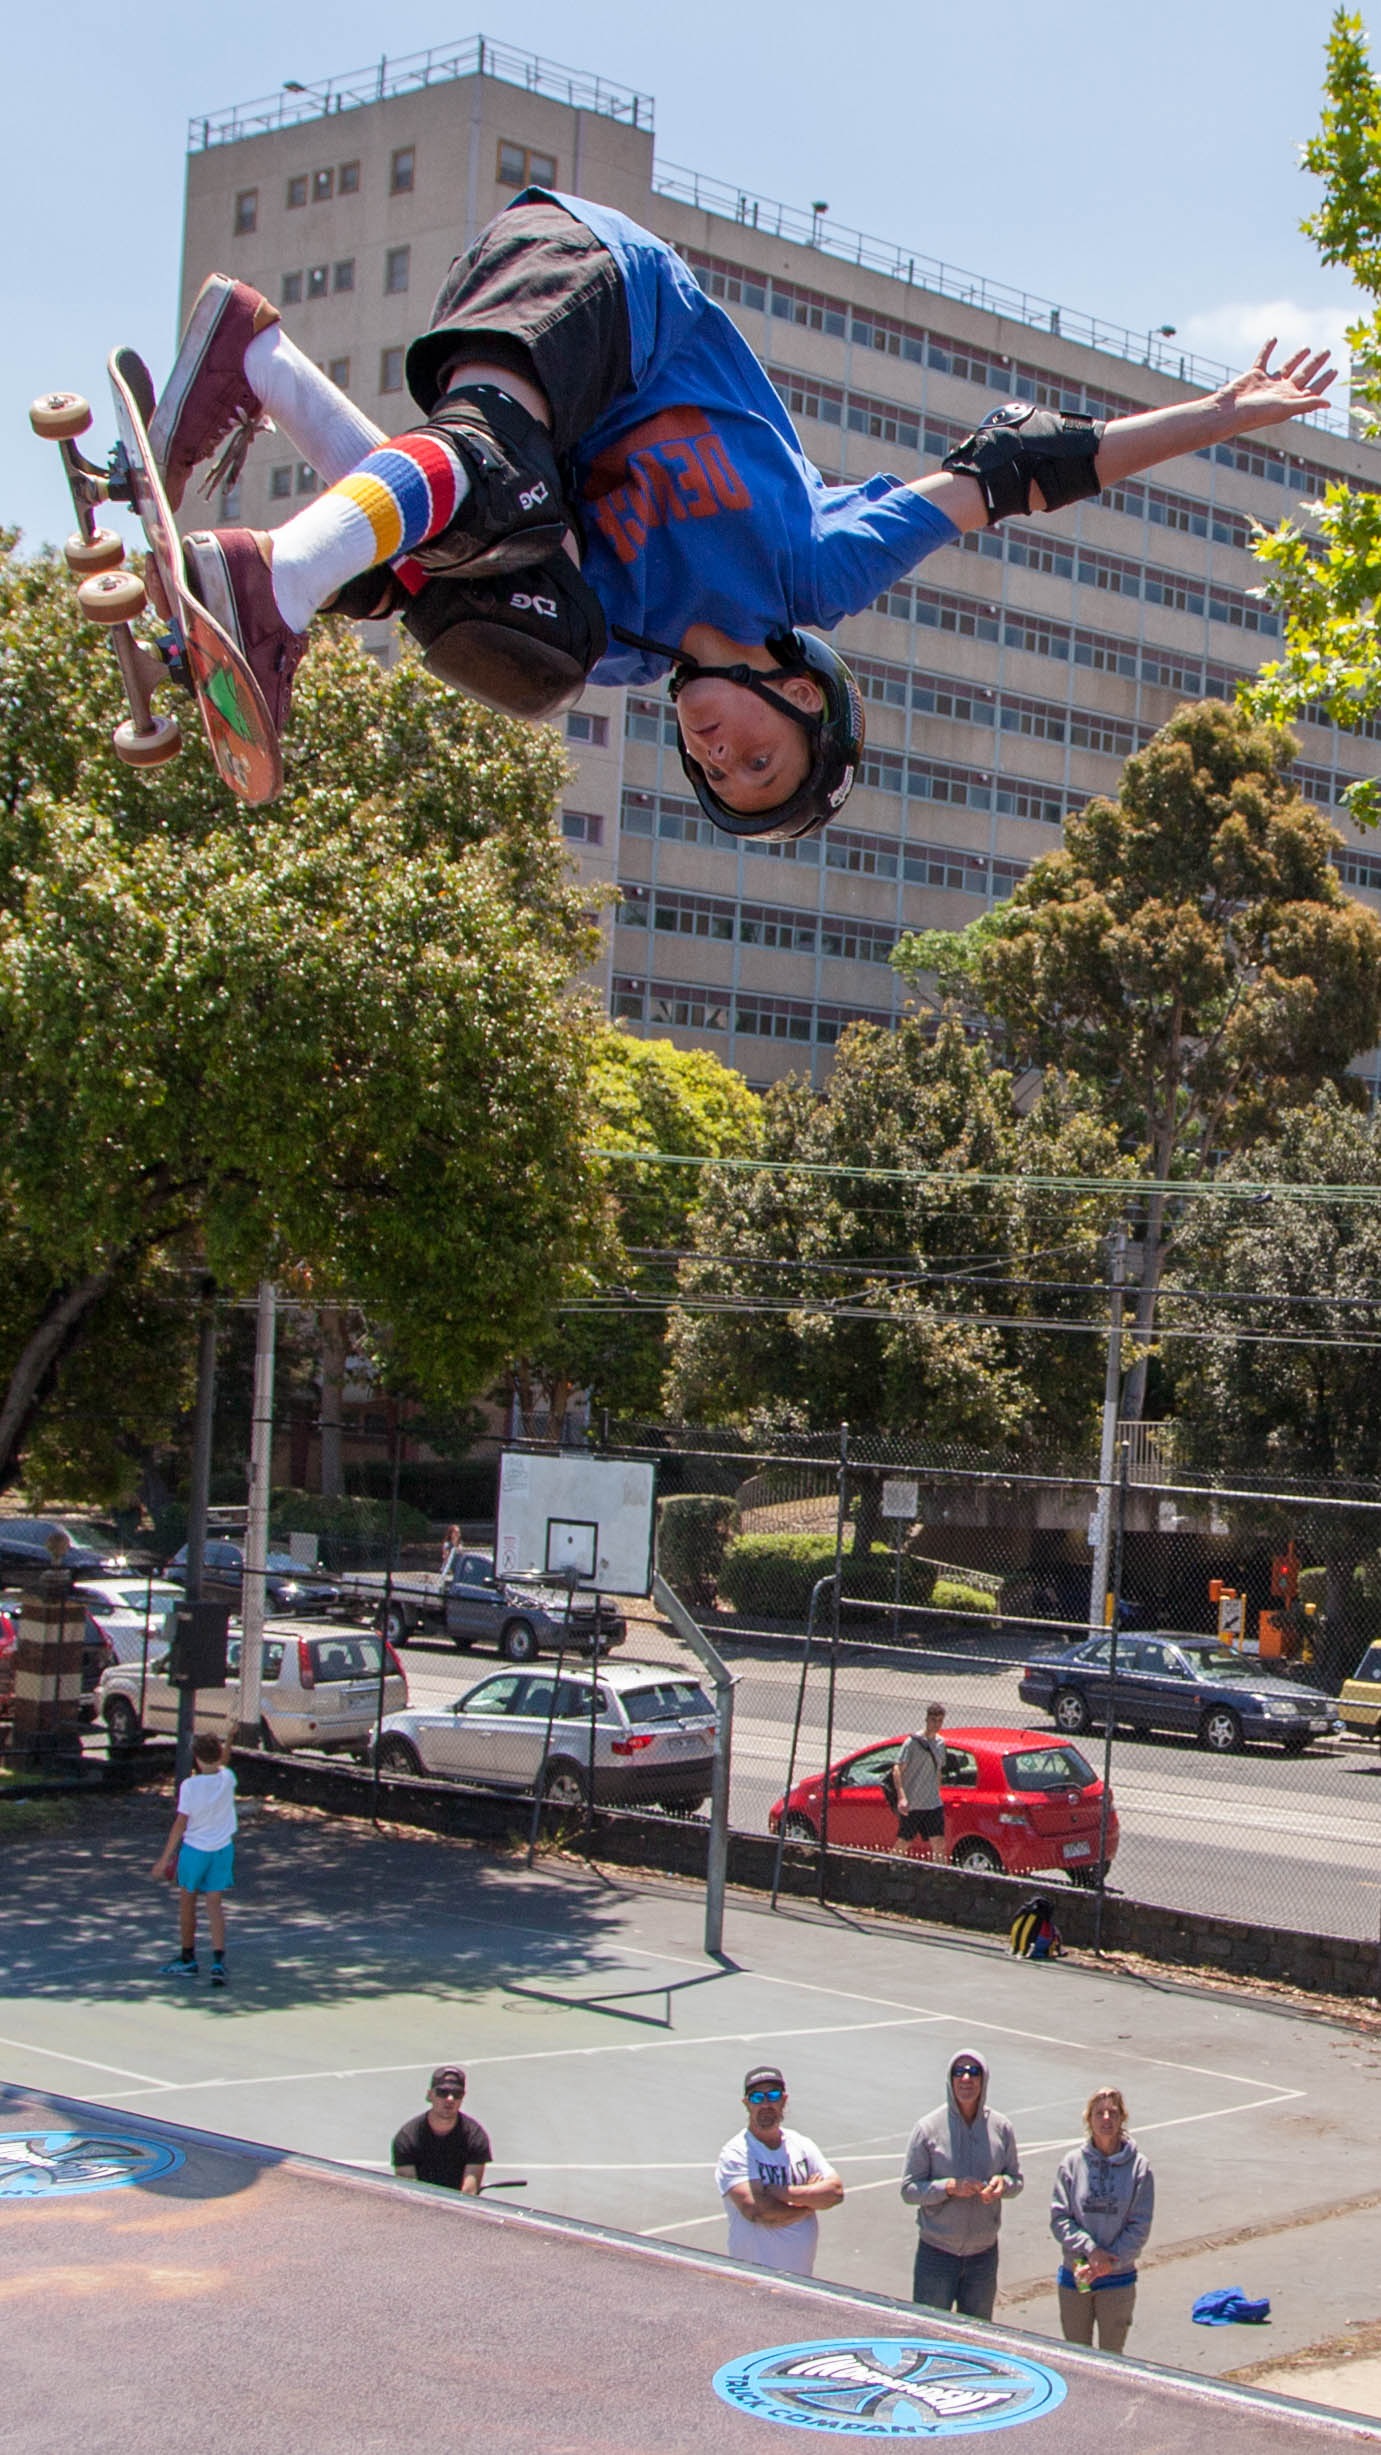
man, outdoor, people, board, sport, skateboard, skate, urban, skateboarding, young, vehicle, youth, athletic, action, park, ride, extreme, extreme sport, lifestyle, leisure, skateboarder, skatepark, activity, energy, shoes, race, fun, sports, cool, legs, skating, dynamic, style, ramp, endurance, active, practice